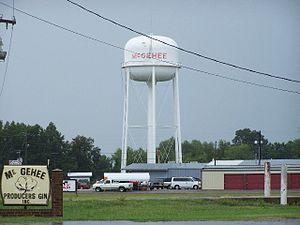
La ville américaine de McGehee est située dans le comté de Desha, dans l’État de l’Arkansas. Lors du recensement de 2010, sa population s’élevait à 4 219 habitants, estimée à 3 888 habitants en 2016.